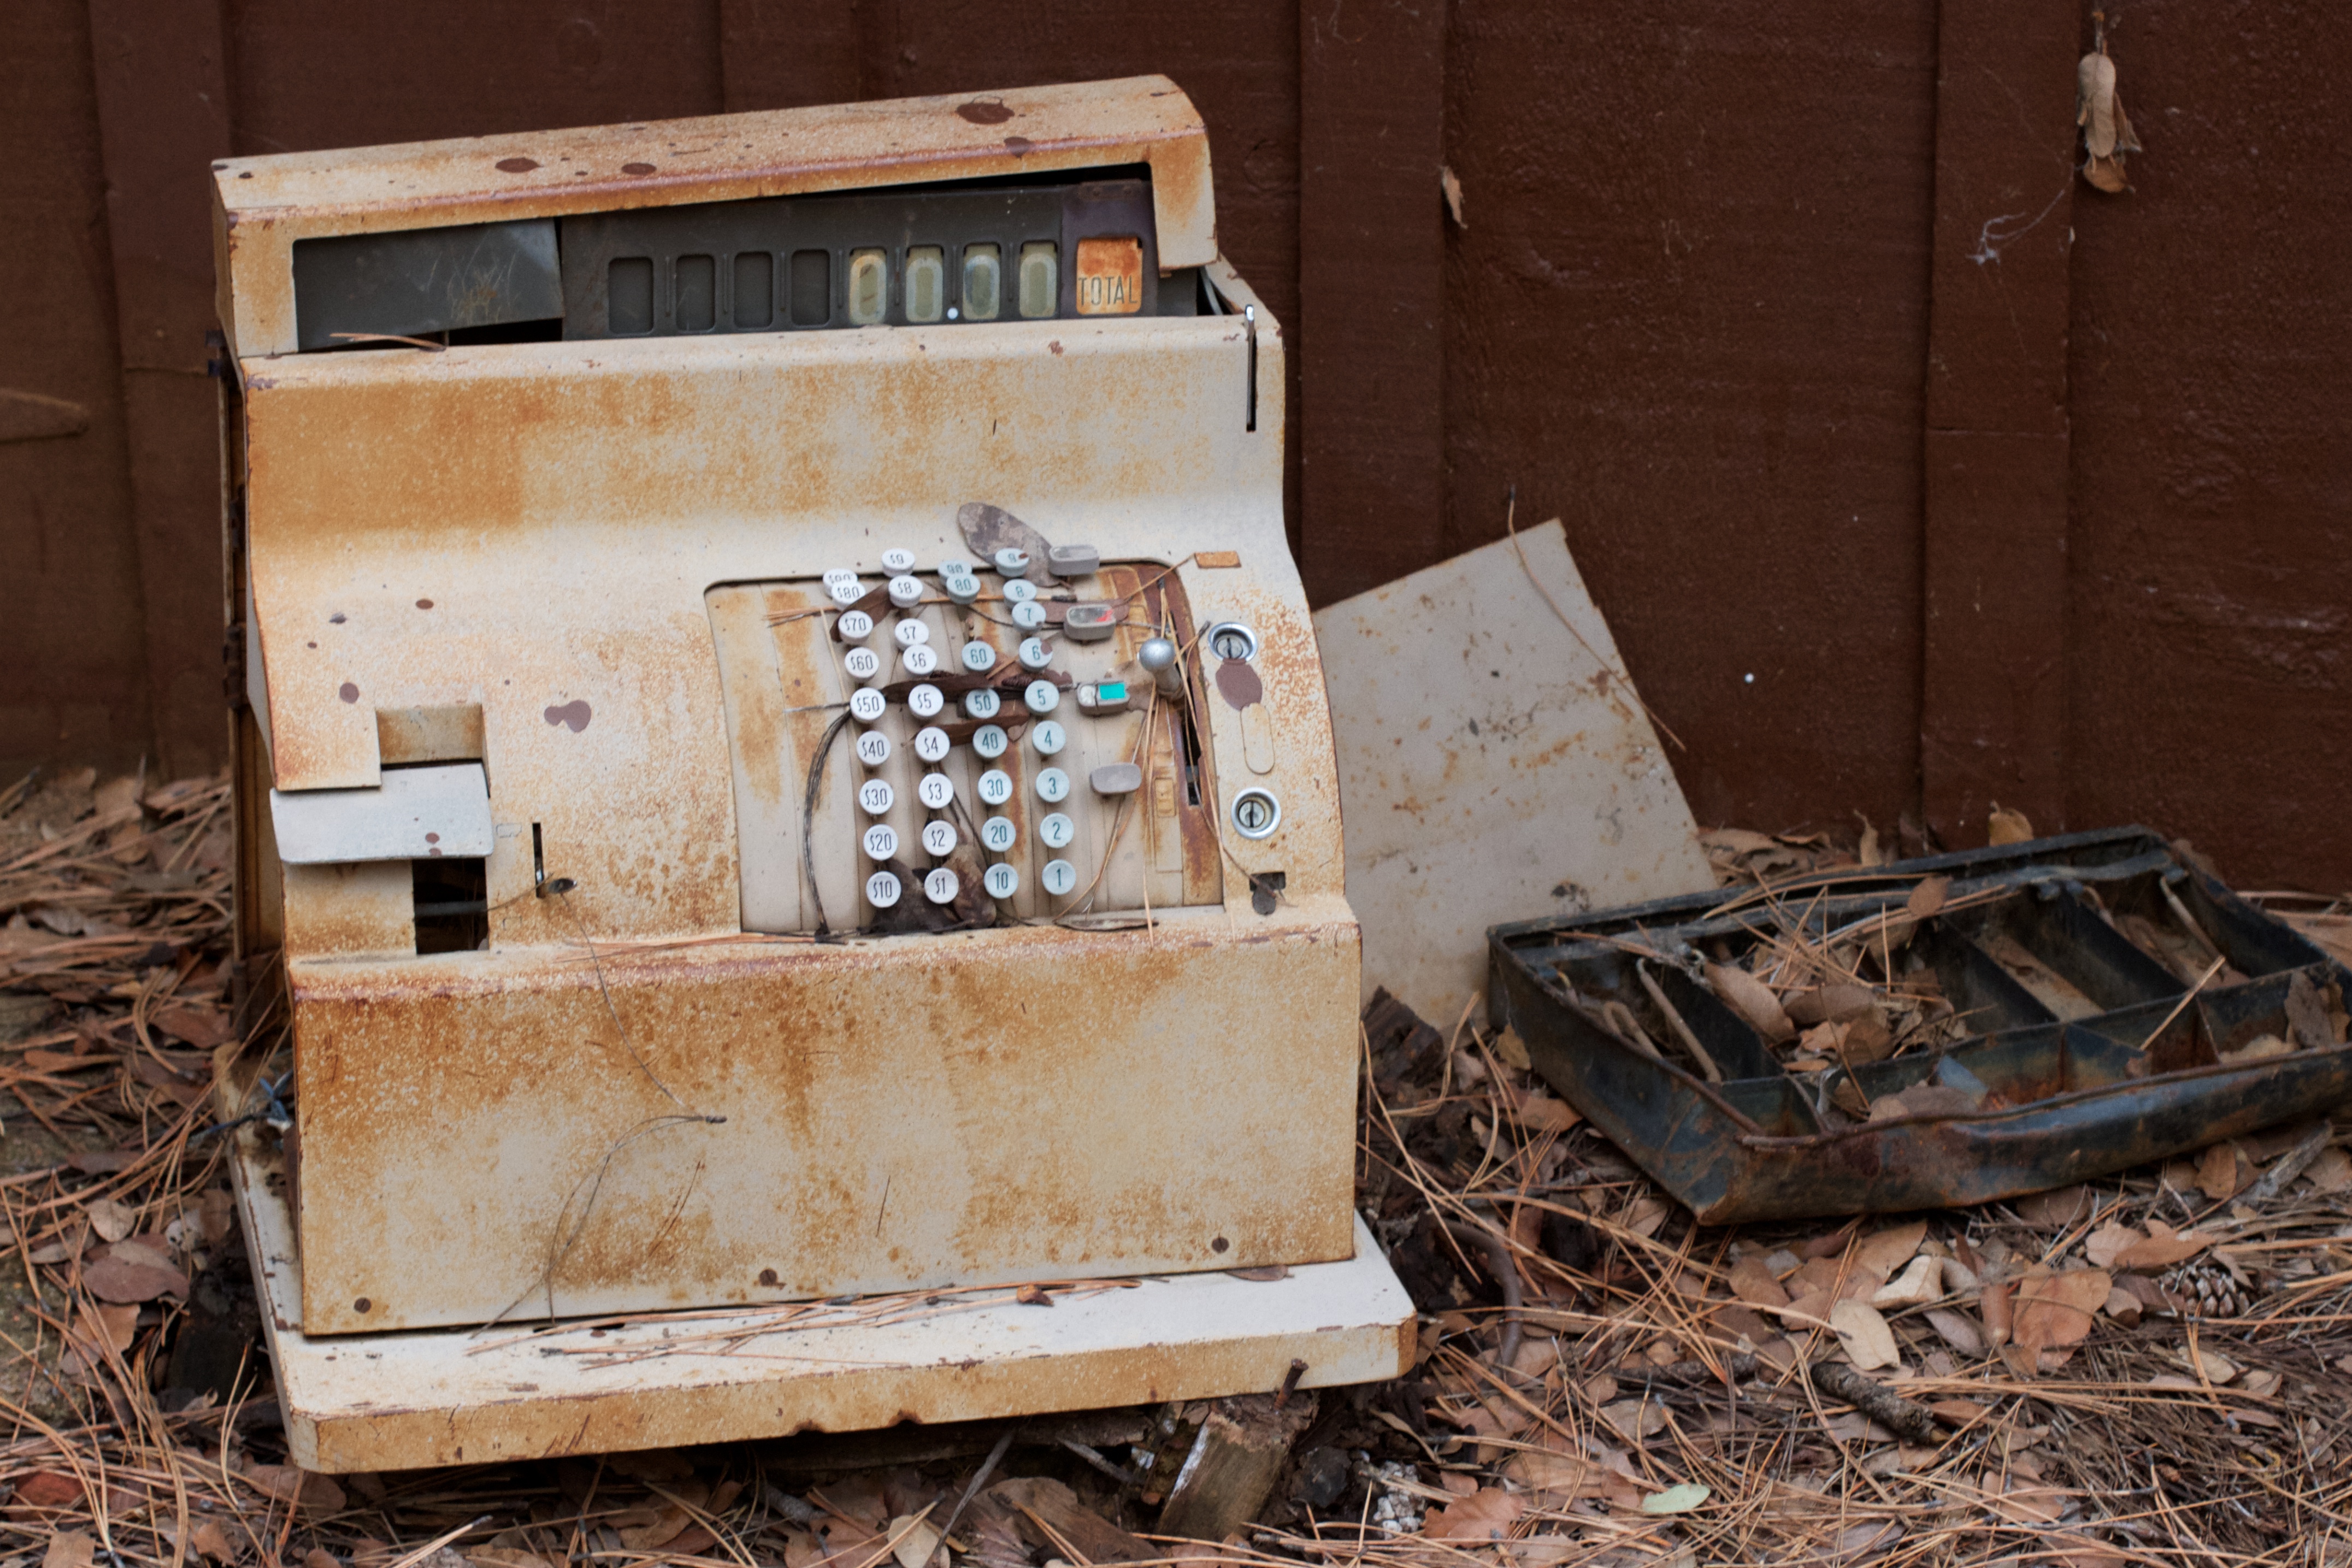
wood, art, scrap